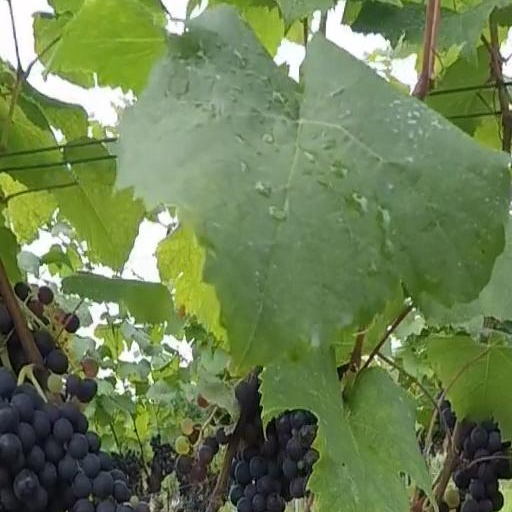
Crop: grape